Edinburgh Astronomical Institution

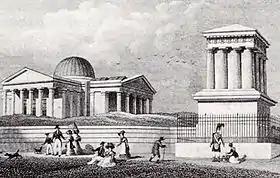
Playfair Building and Playfair Monument in 1824

The Edinburgh Astronomical Institution was founded in 1811 and wound up in 1847. It was instrumental in the foundation of the Royal Observatory, Edinburgh in 1822. The Institution raised funds, mostly by member subscription, to create three departments: A scientific observatory with an observer was to be under the control of the professors of mathematics, philosophy and astronomy of the University of Edinburgh, a popular observatory was to provide general instruction and amusement and a "physical cabinet" would comprise books, globes, meteorological and other instruments.